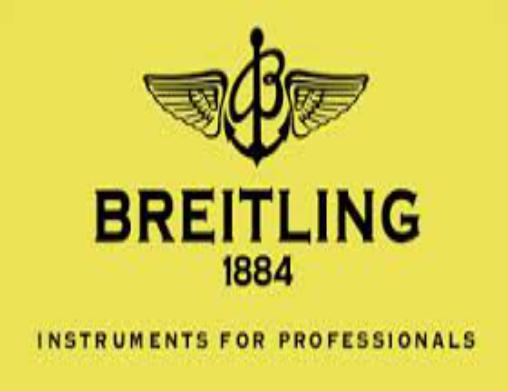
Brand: Breitling
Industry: Clothes